Christian Nagiller

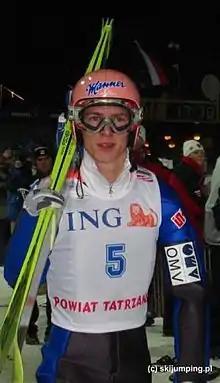
Nagiller in Zakopane, 2003

Nagiller debuted in the FIS Ski Jumping World Cup in January 2000. During the 2002–03 season he became an established member of the Austrian team. In that season came his biggest achievements – a win at Hakuba and second place at Sapporo. He also attempted 220m at Kulm but fell (his personal best is 203m). After several relatively unsuccessful seasons, he retired from active ski jumping in 2006 and became a ski jumping coach.